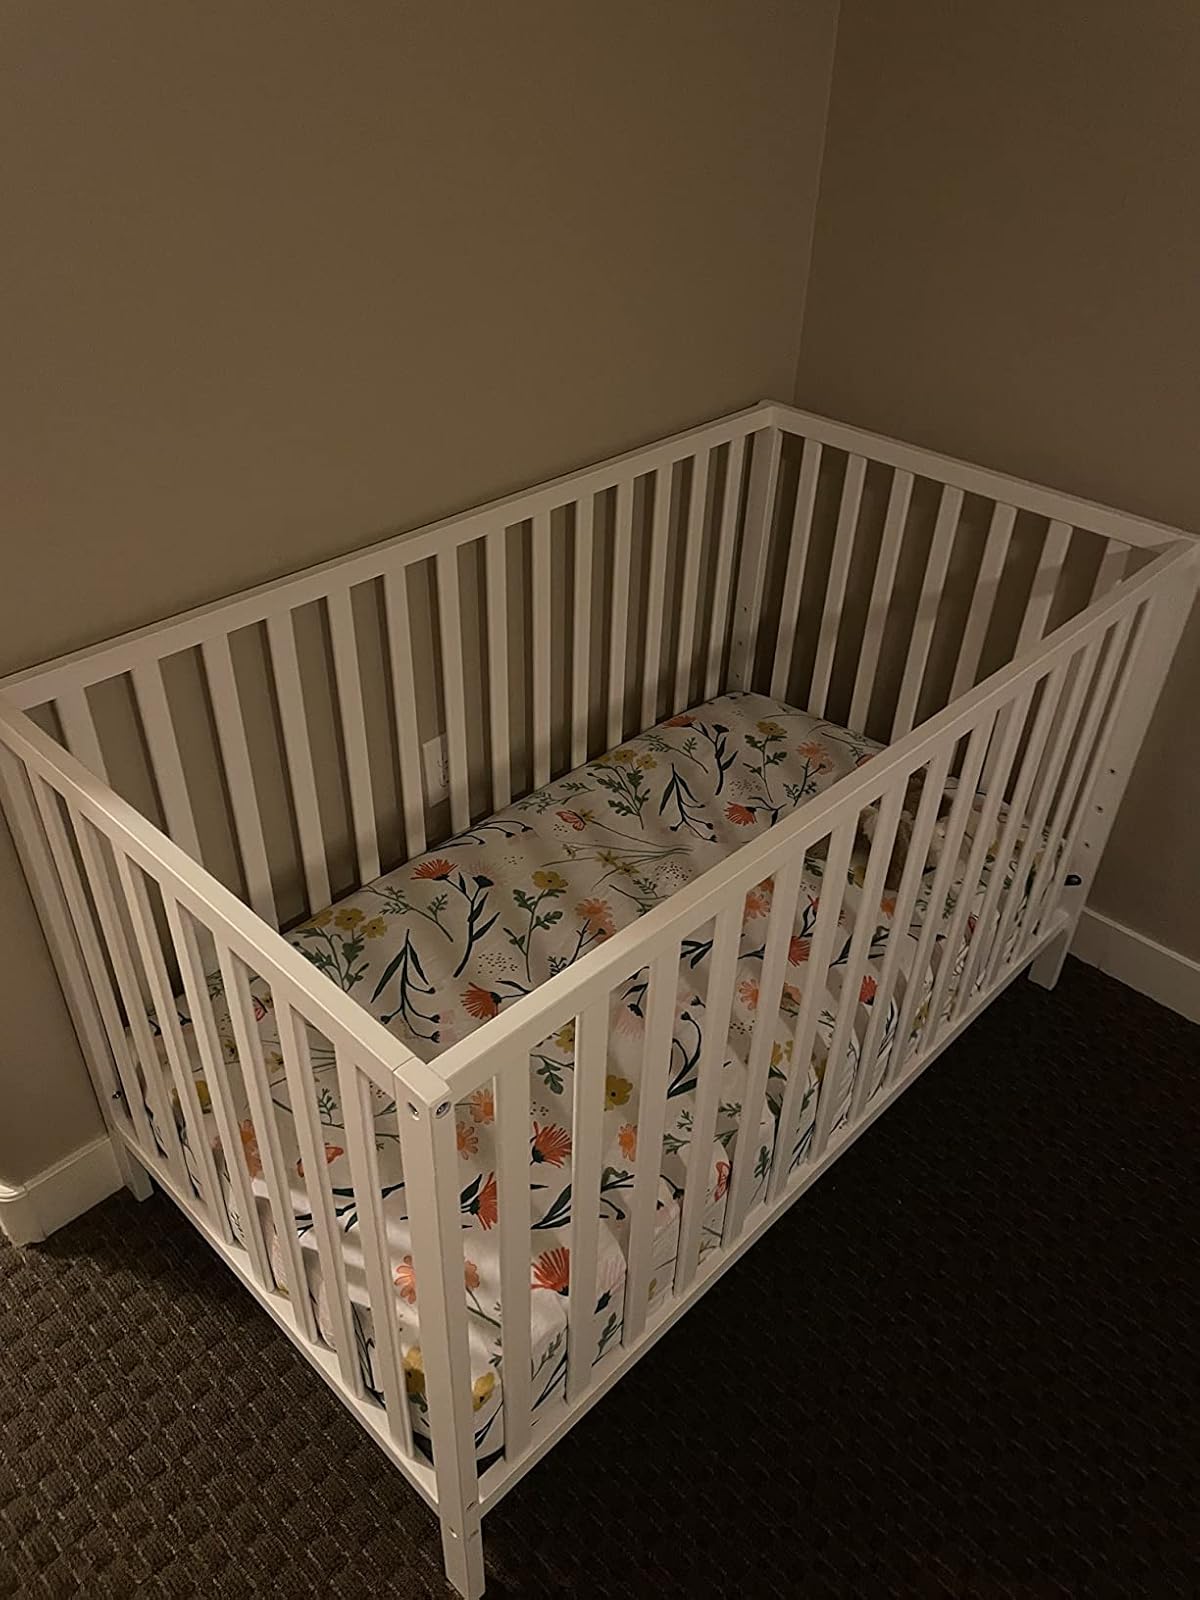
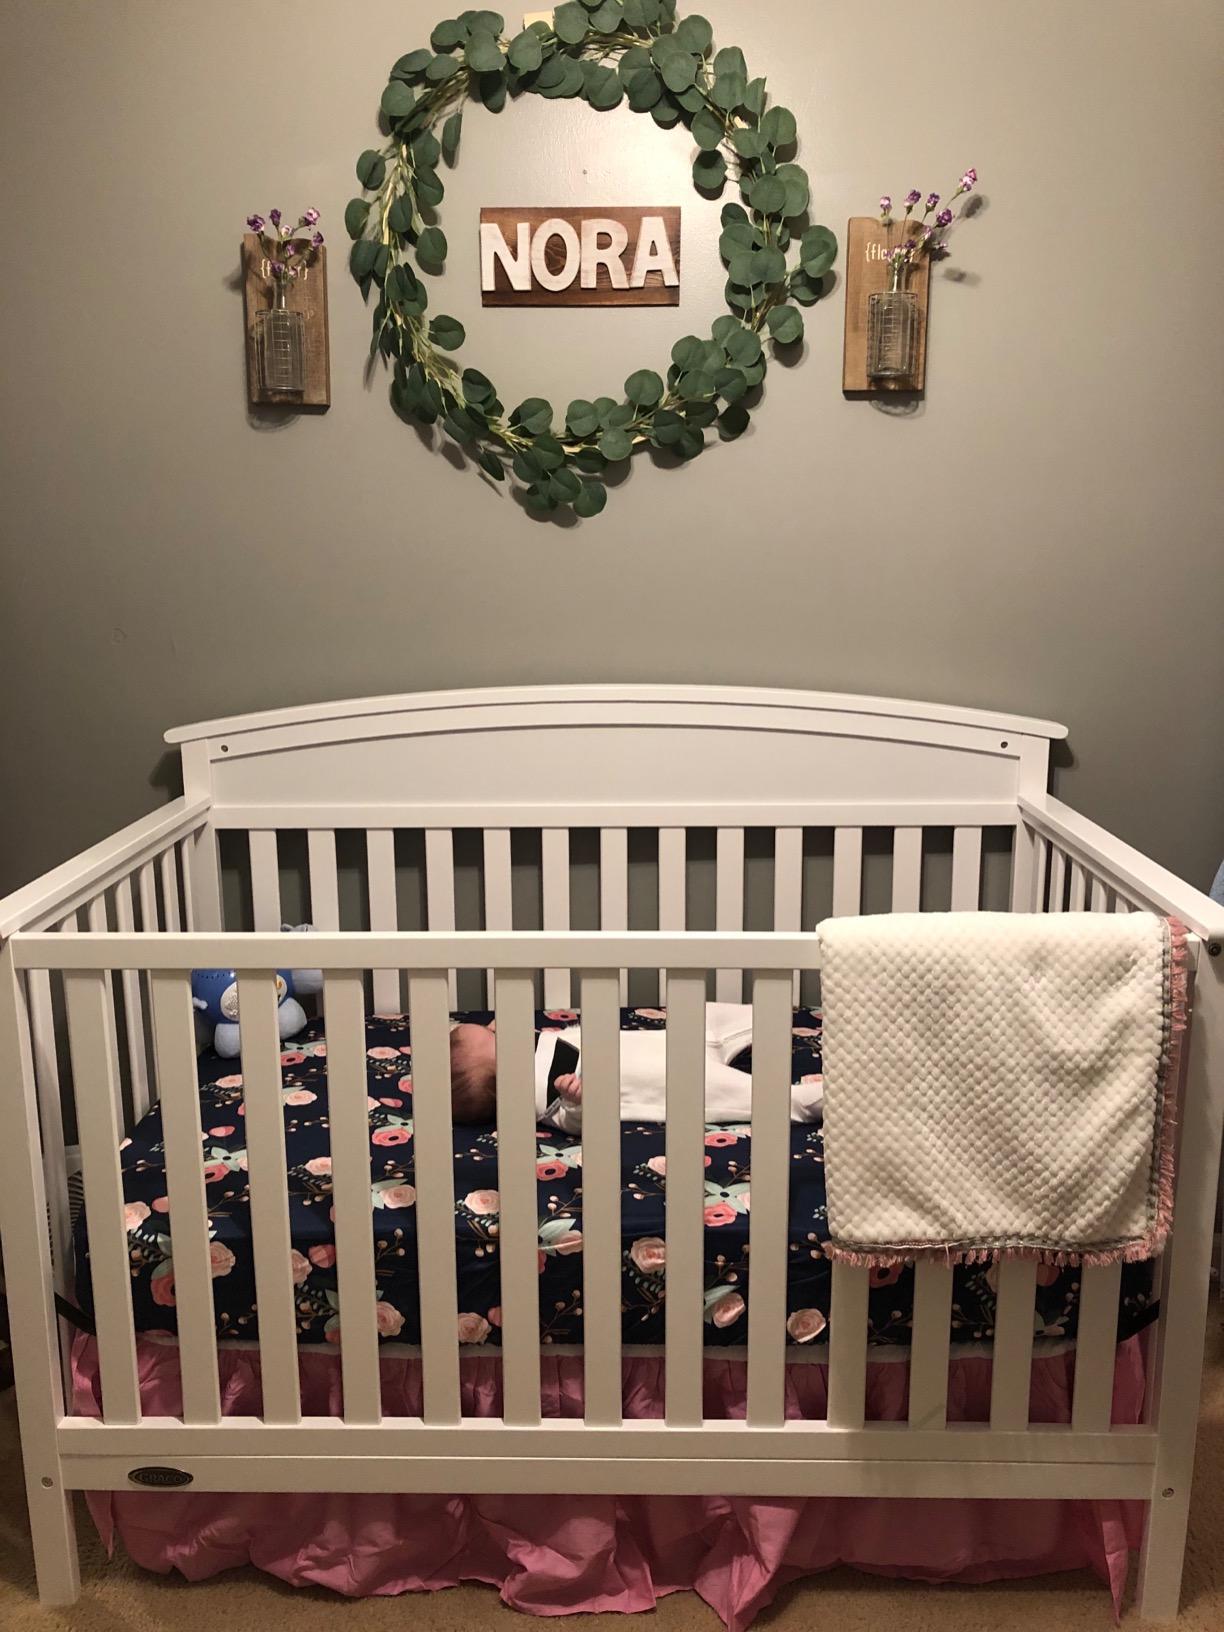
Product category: products_crib
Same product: no